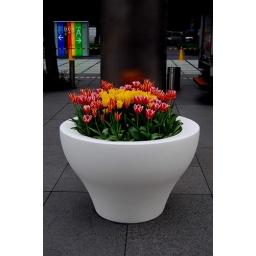
flower pot in hibiya